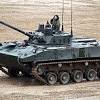
Label: BMP-2